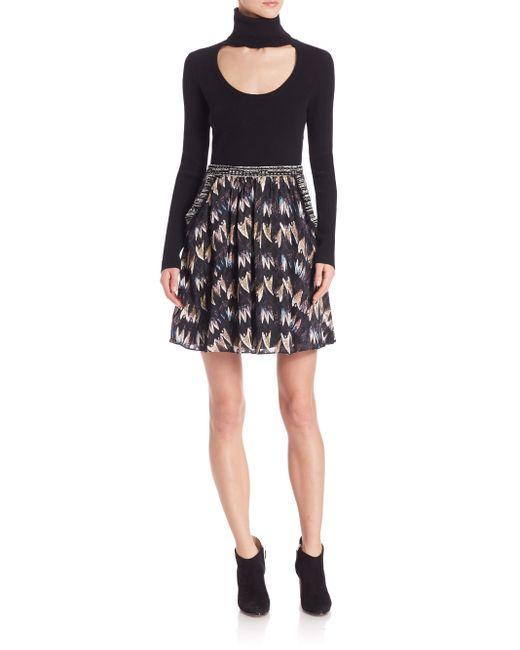
Slim Fit Top mit Rundhalsausschnitt und bedrucktem Rock